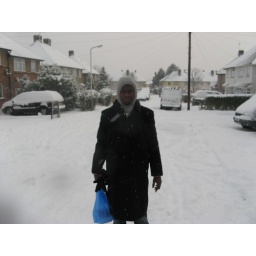
Pix showing me on a street in front of my house